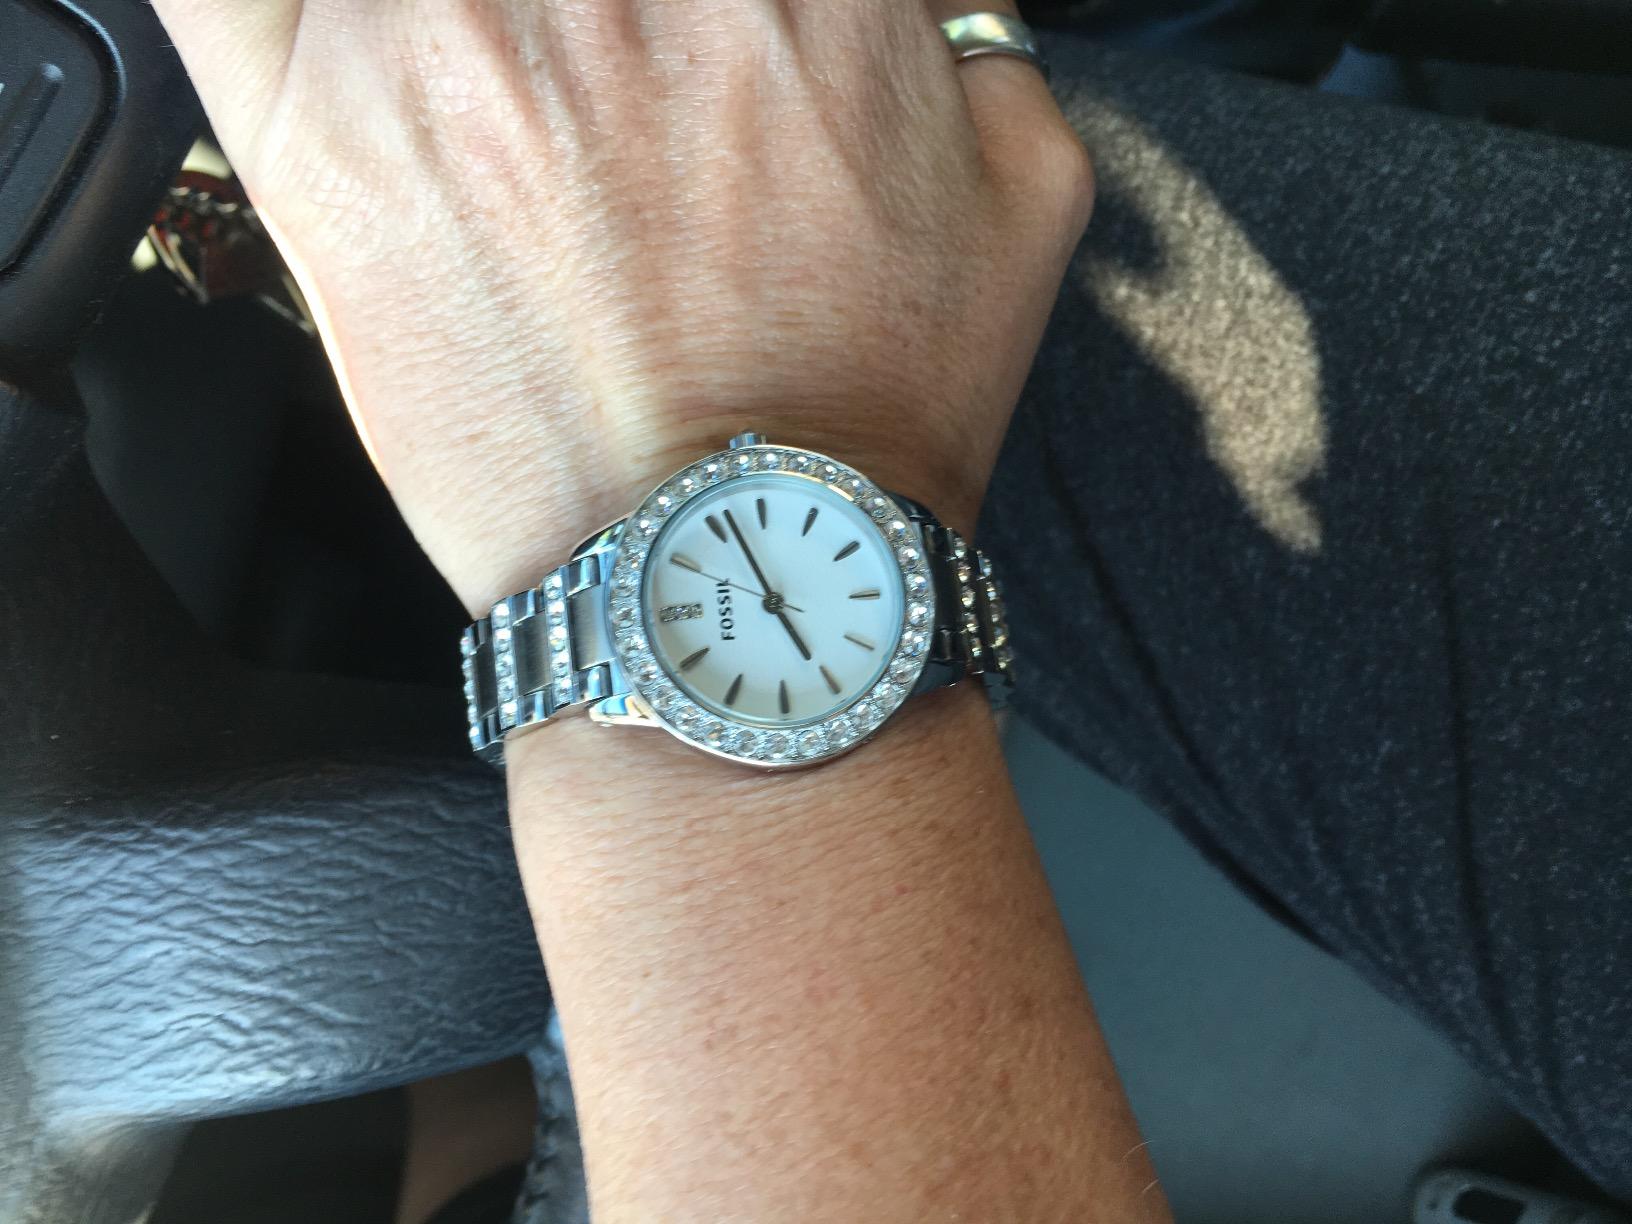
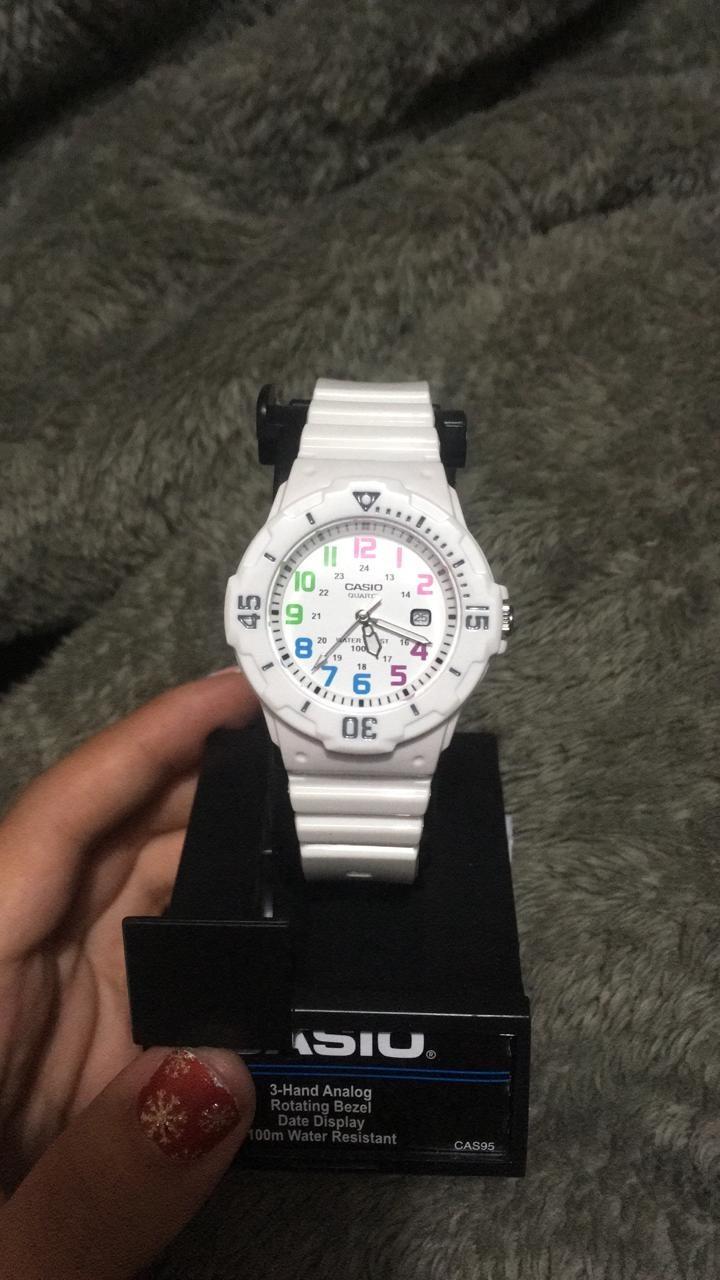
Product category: accessories_watch
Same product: no